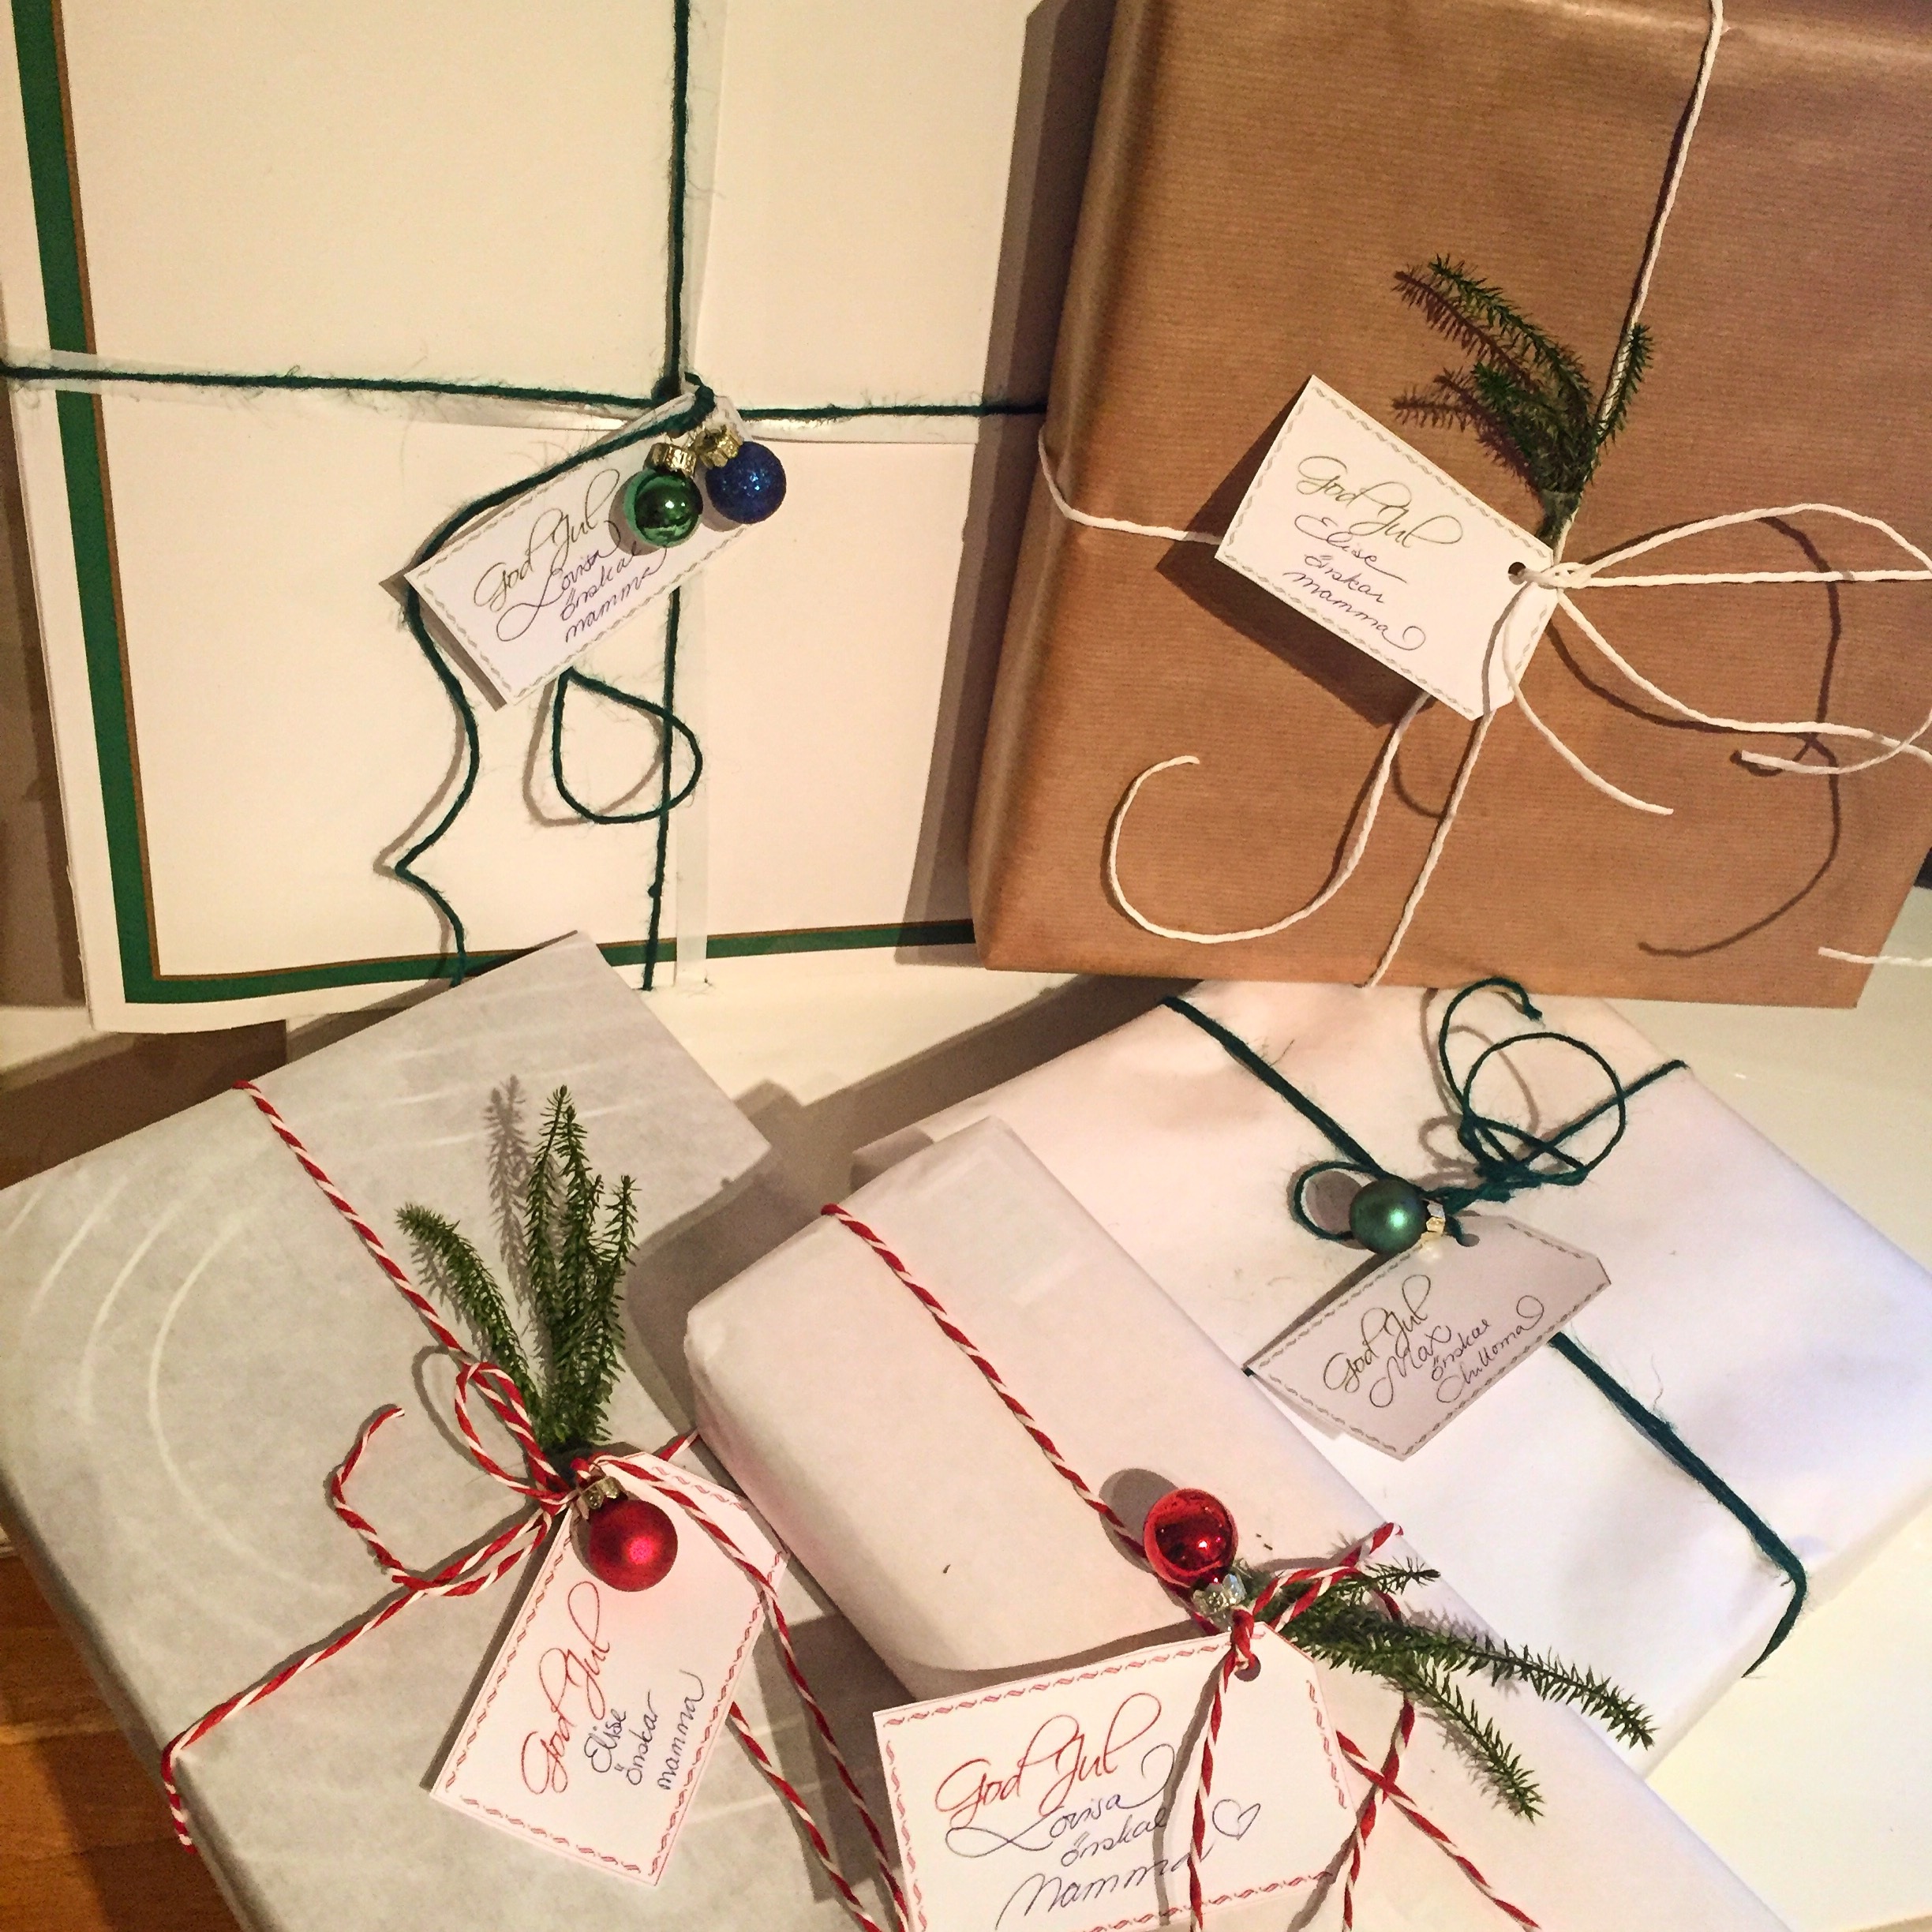
table, gift, christmas, font, art, packages, christmas decorations, christmas gift, floral design, christmas gifts